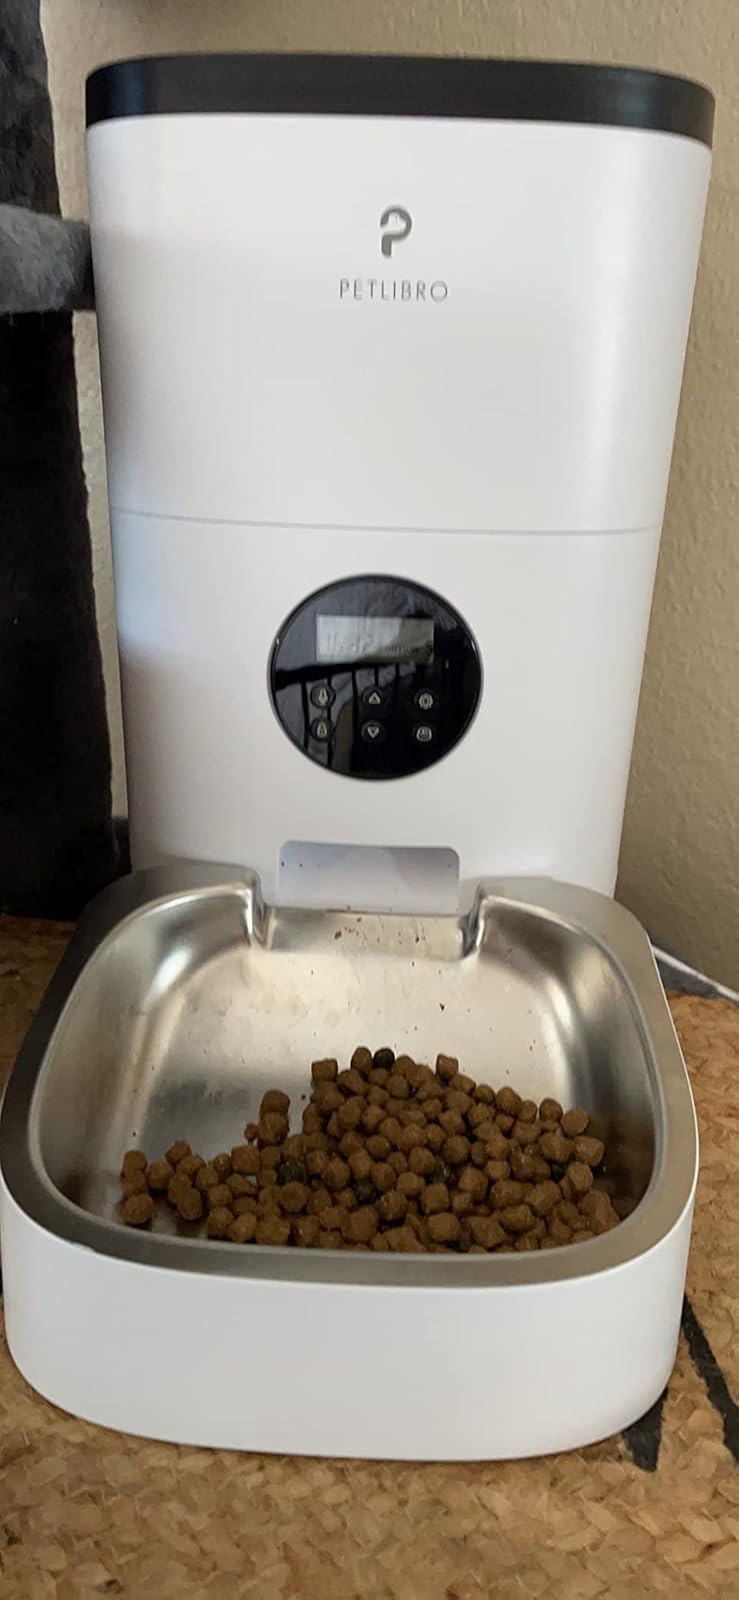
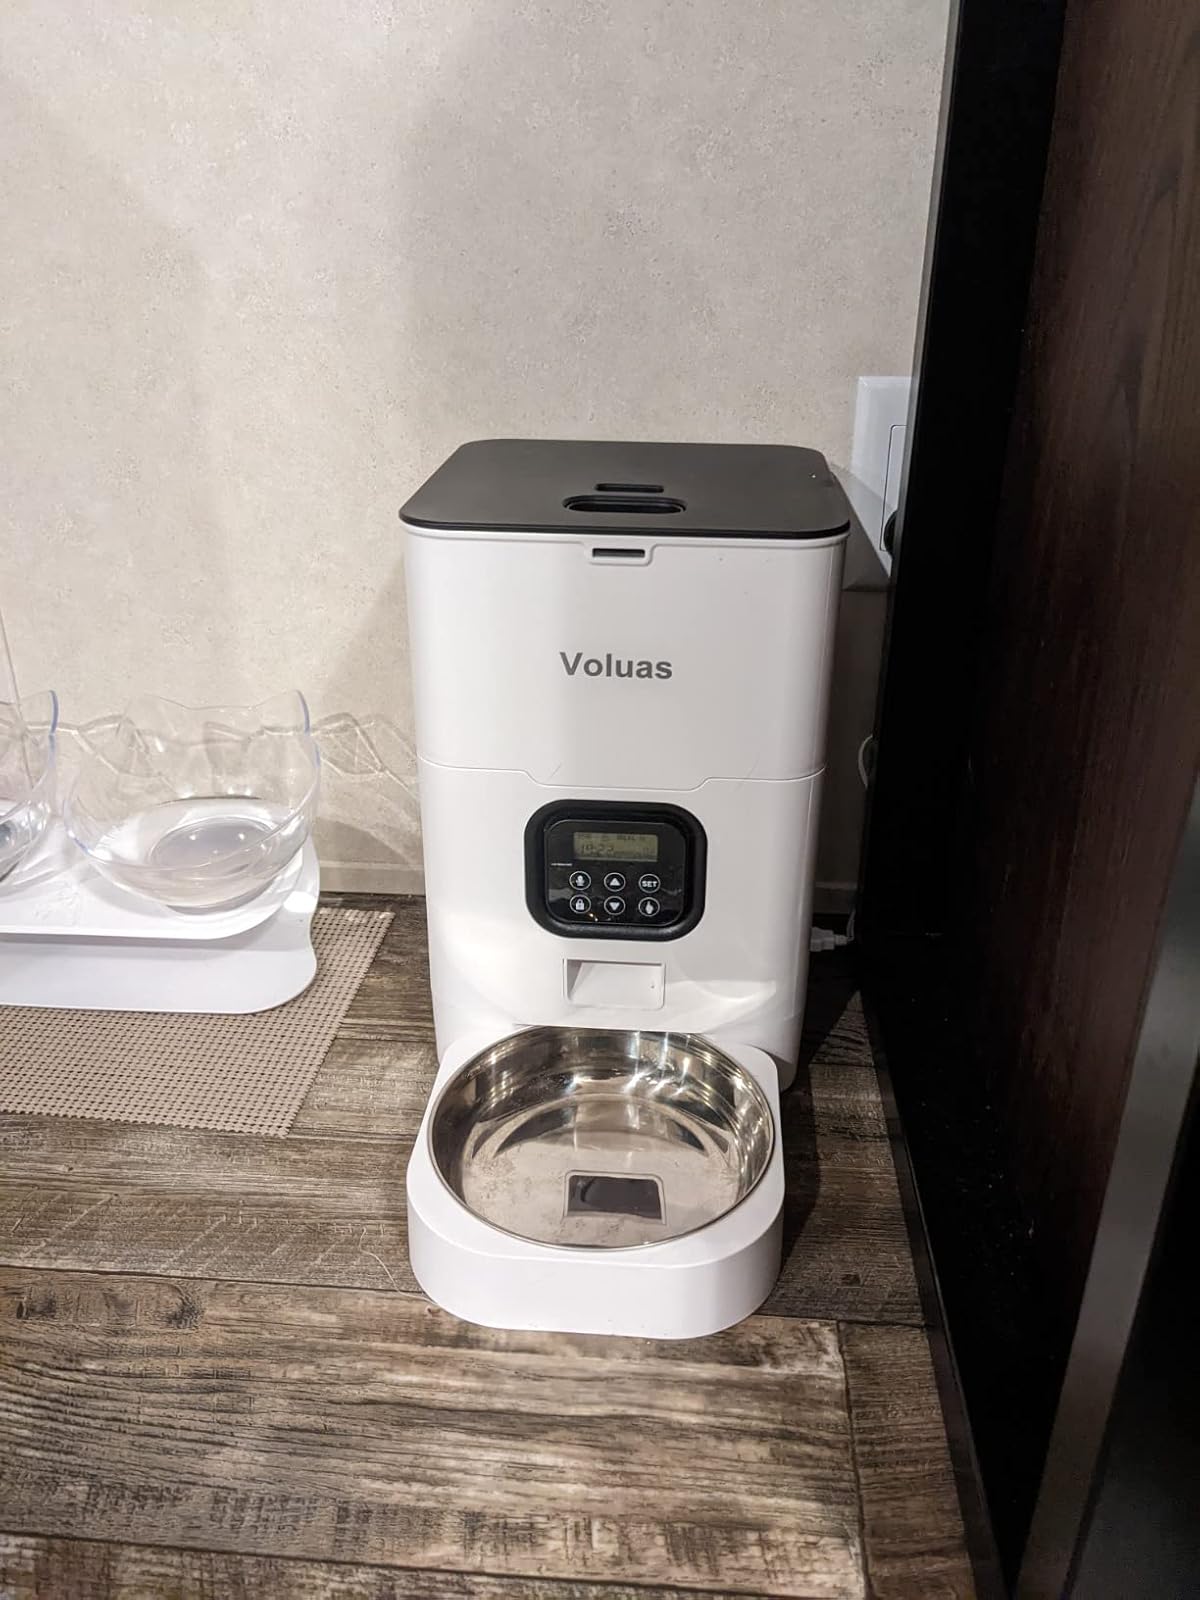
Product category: items_feeder
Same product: no